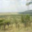
Label: plain